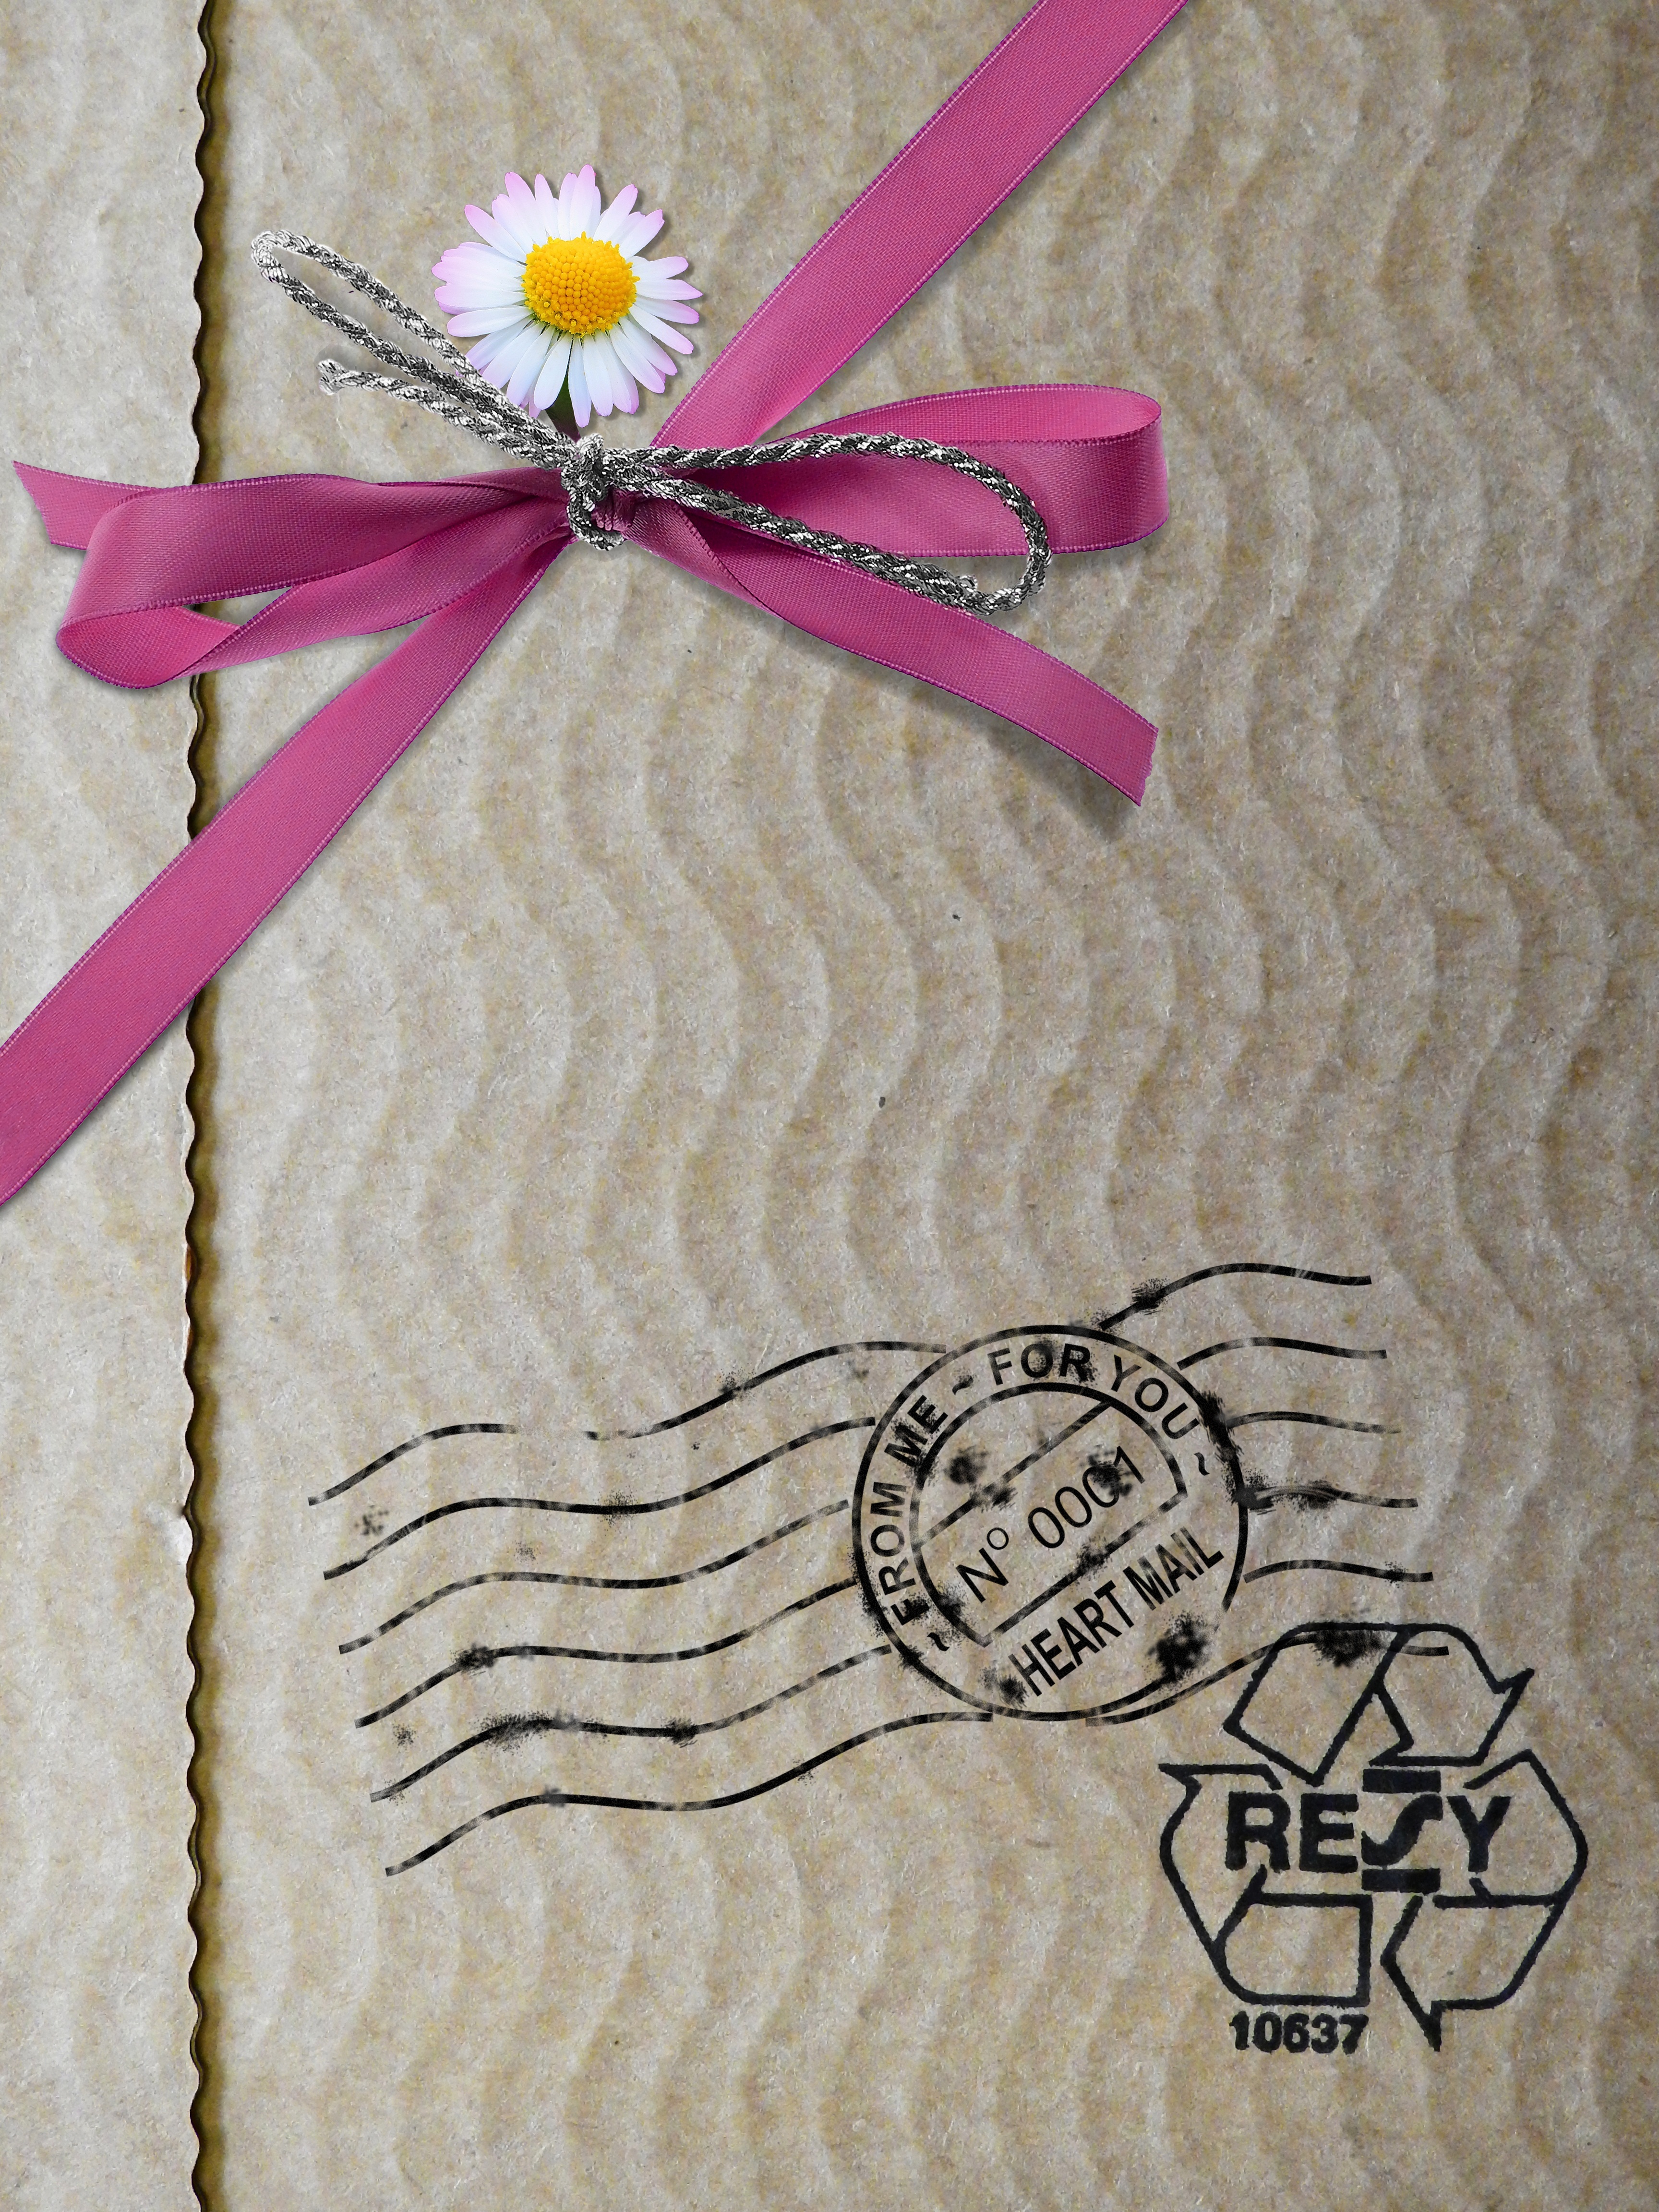
blossom, structure, flower, bloom, daisy, transport, gift, pattern, stamp, paper, map, textile, art, background, postcard, cardboard, packaging, shipping, recycling, loop, surprise, logistics, needlework, packaging material, corrugated board